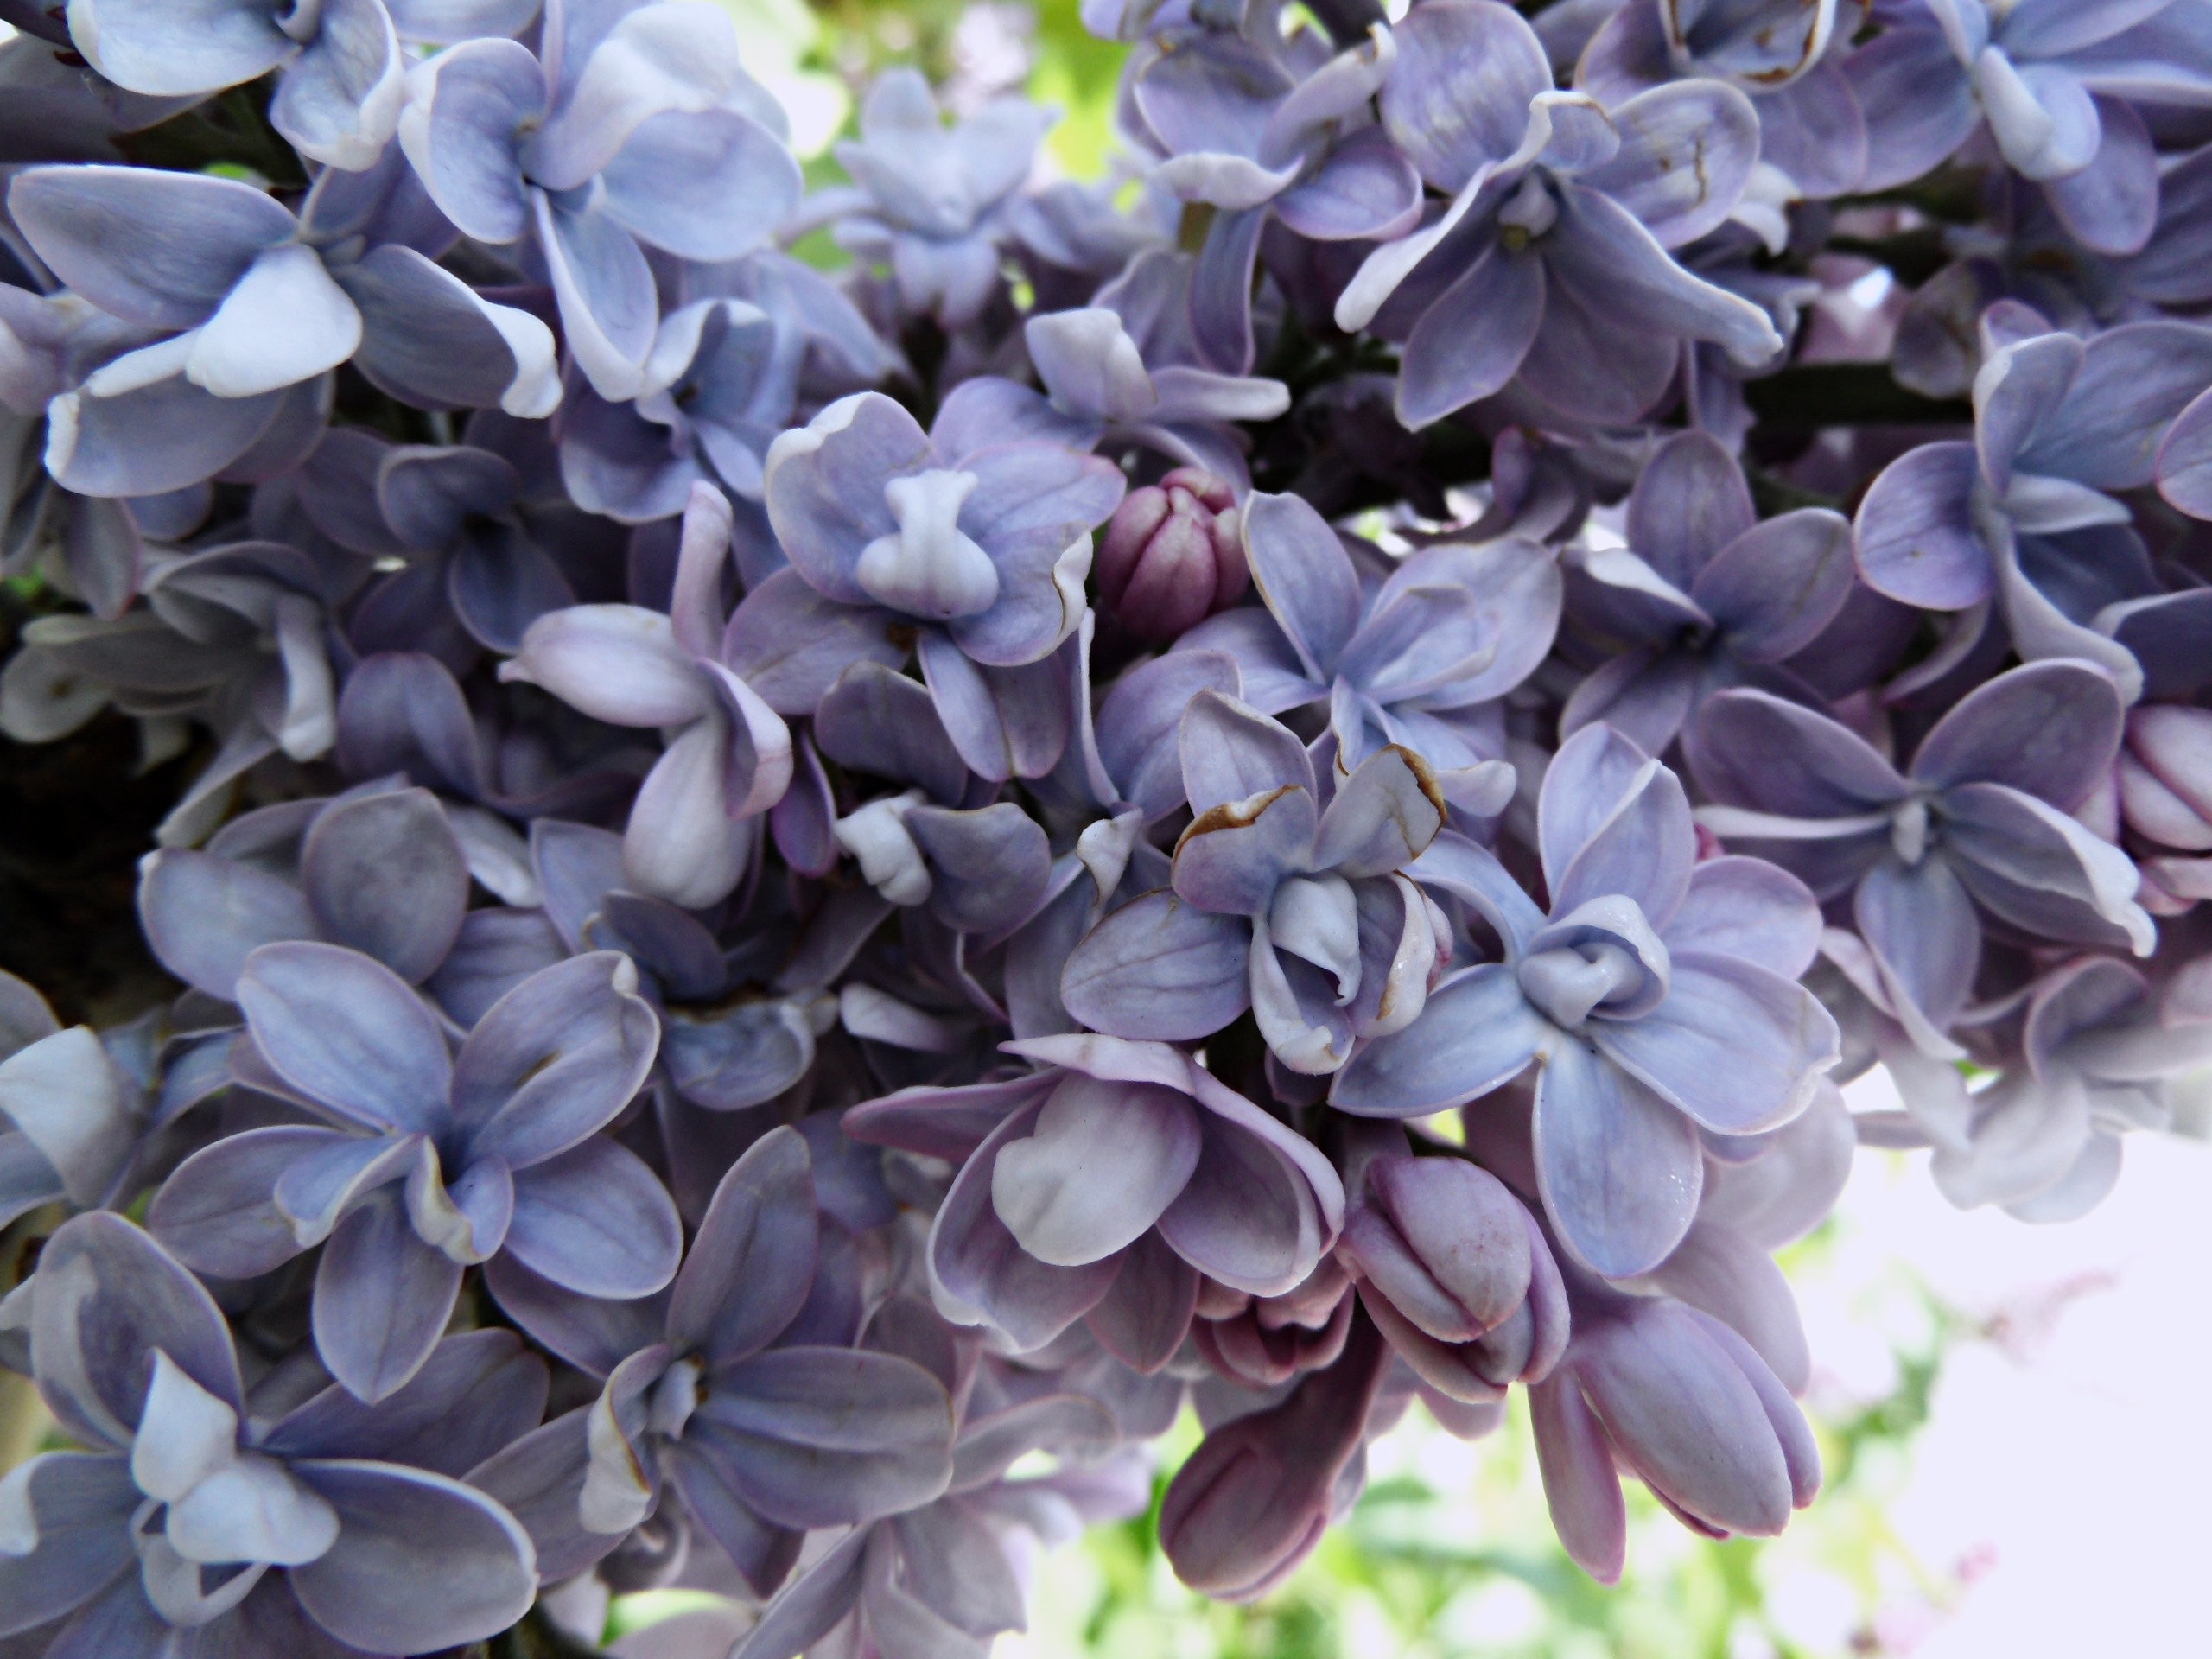
flower, lilac, plant, botany, land plant, flowering plant, petal, shrub